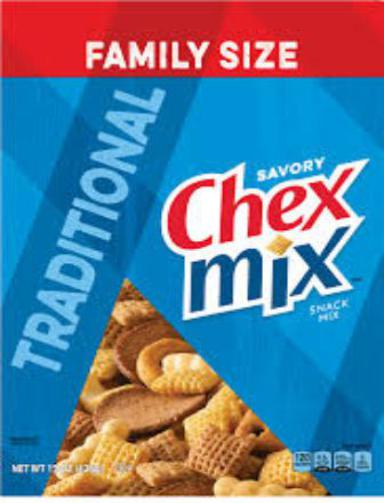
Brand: chex mix
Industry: Food